Otto Hermann Pesch

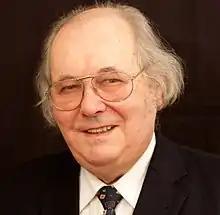
Otto Hermann Pesch

Otto Hermann Pesch (8 October 1931 in Köln – 8 September 2014) was a German Roman Catholic theologian.